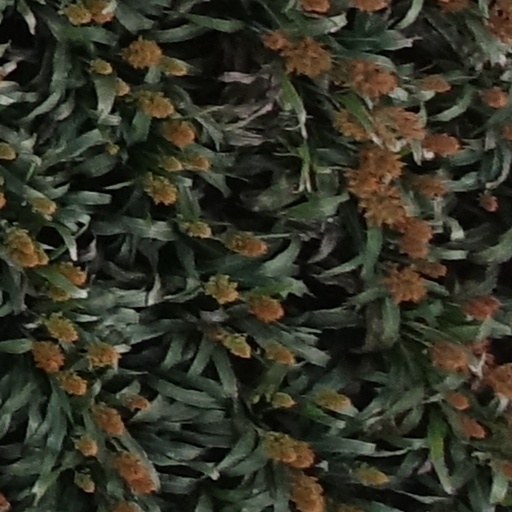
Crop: sorghum